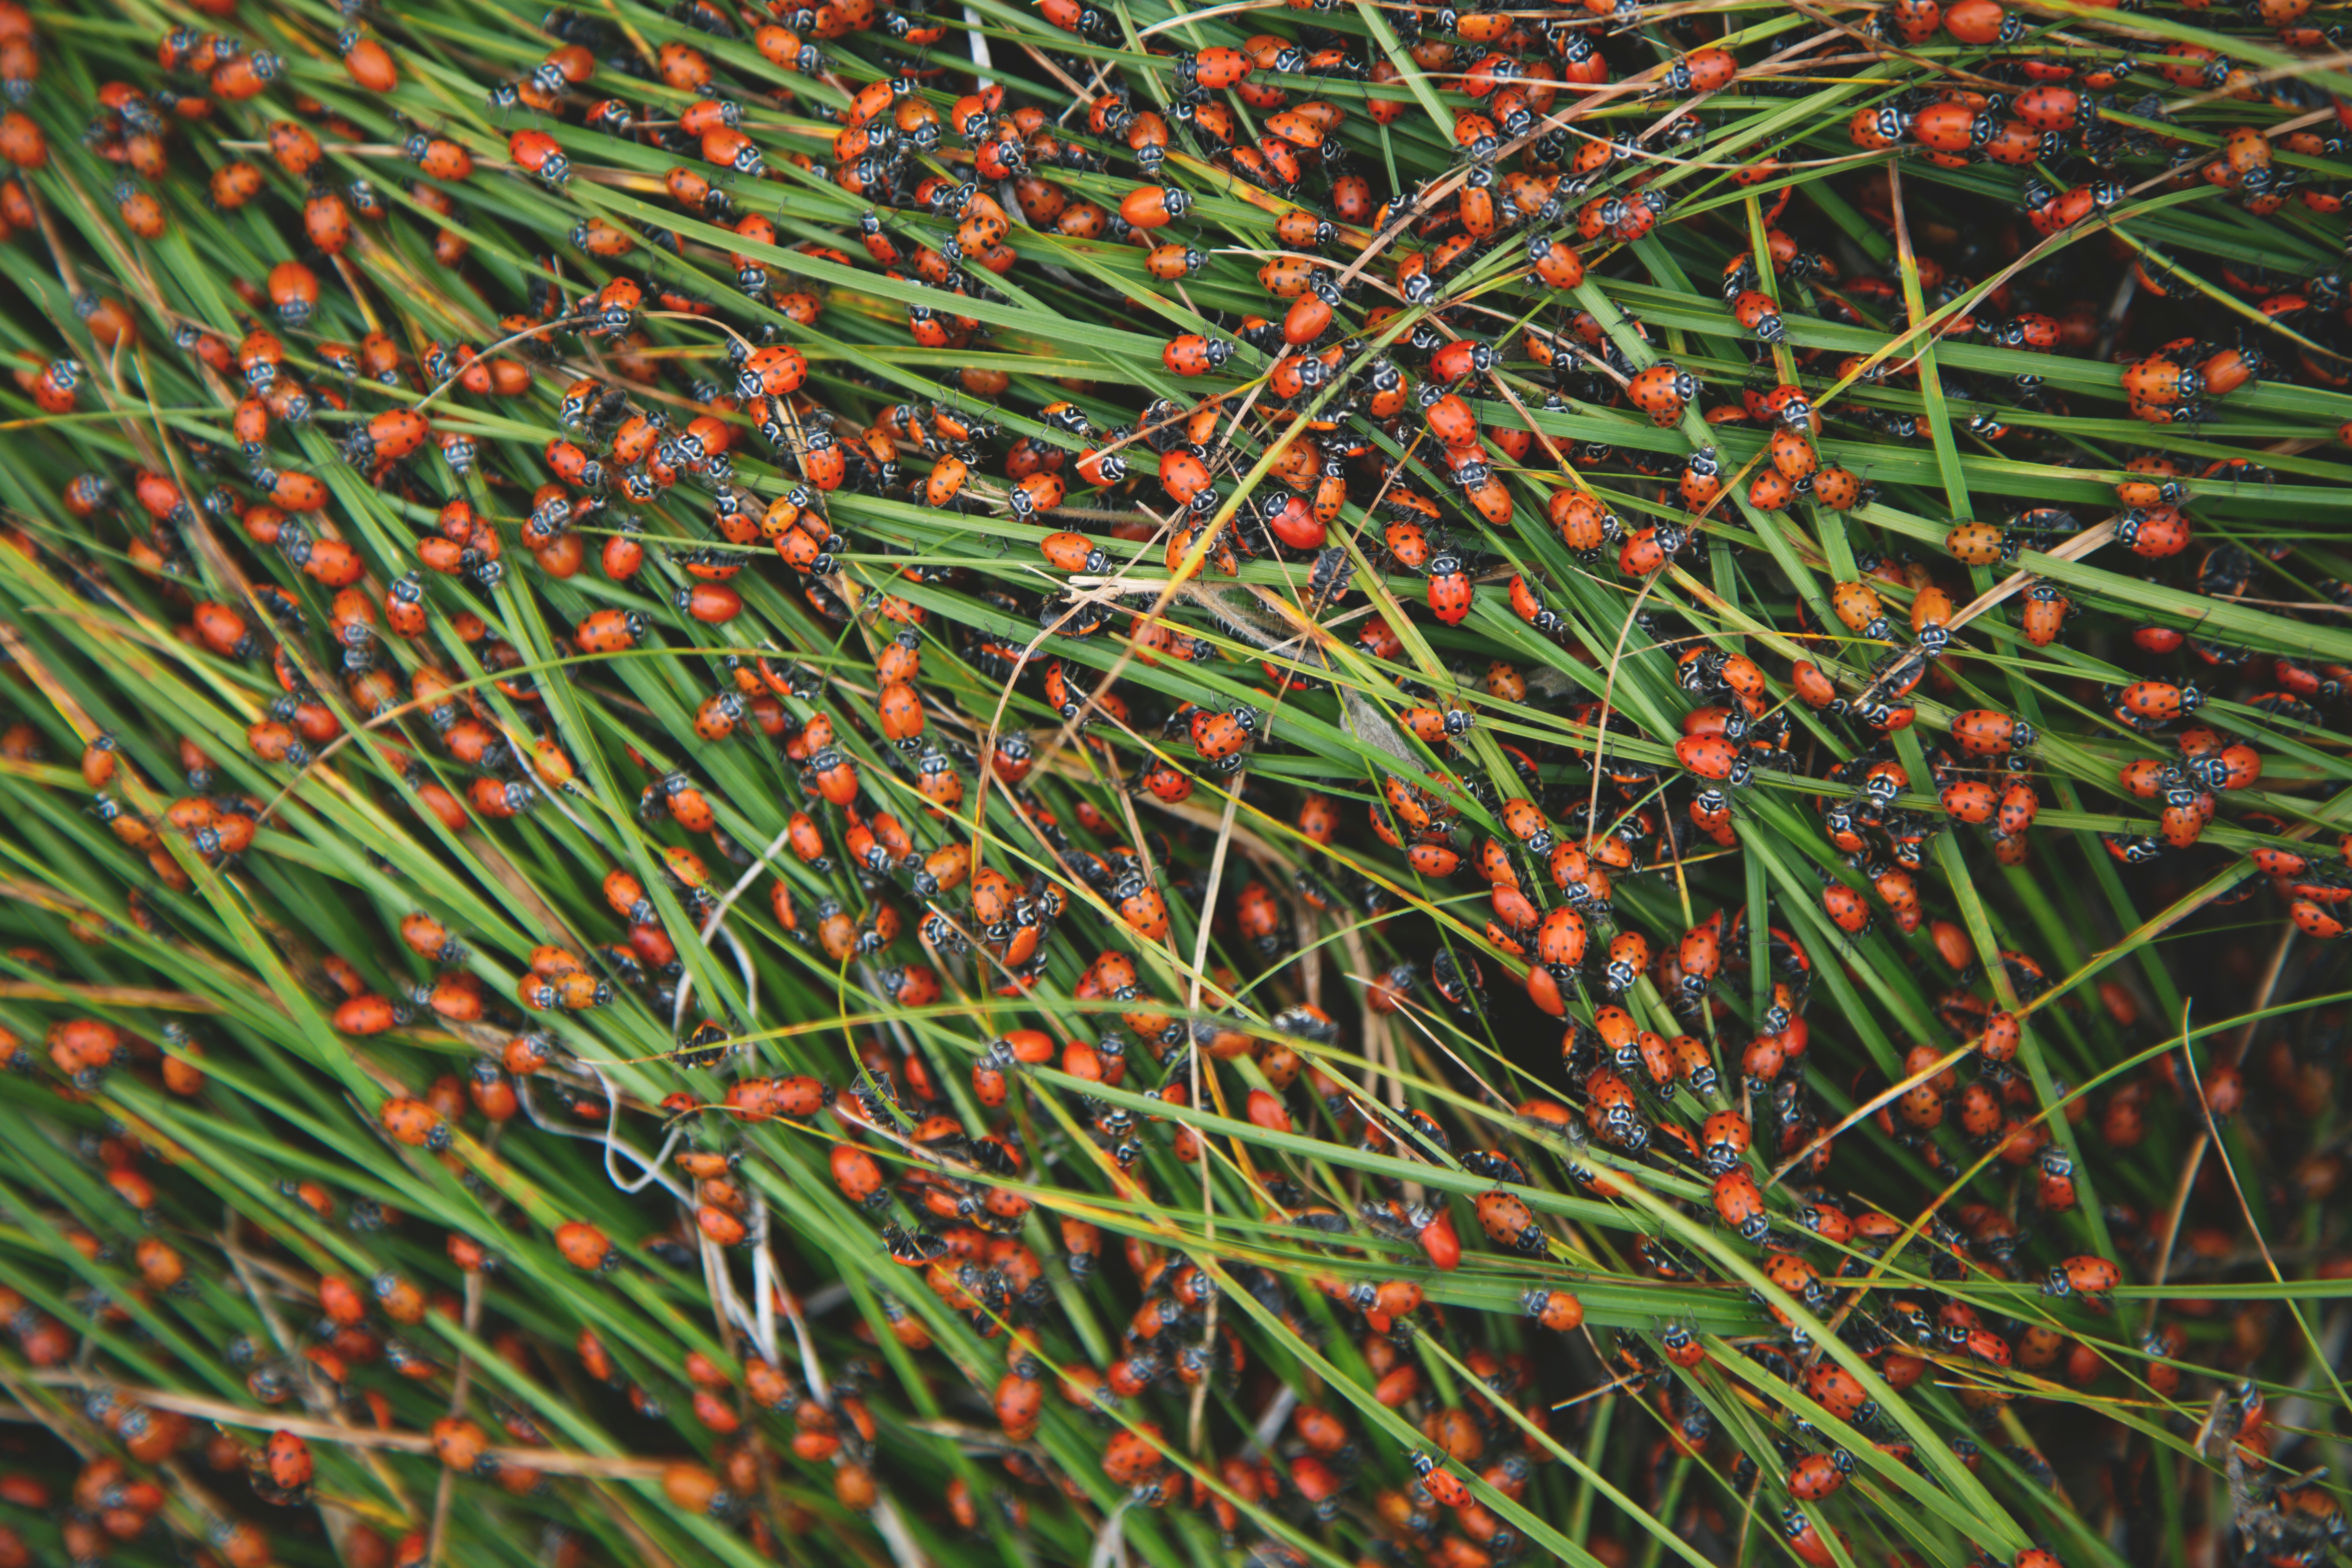
tree, grass, branch, plant, leaf, flower, green, evergreen, botany, fir, flora, twig, conifer, spruce, ecosystem, grass family, plant stem, woody plant, land plant